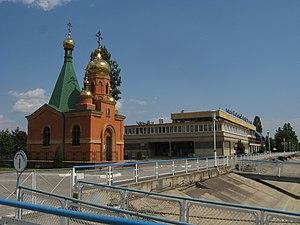
Port sur le Danube d'Izmail
Izmaïl ou Ismail, est une ville de l'oblast d'Odessa, dans le sud-ouest de l'Ukraine. Sa population s'élevait à 71 780 habitants en 2019.